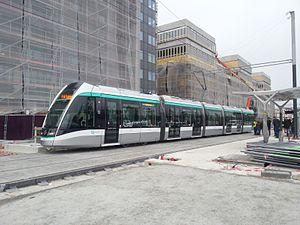
Rame du T8 en essais, Porte de Paris à Saint-Denis en pleine restructuration
La liste des stations du tramway d'Île-de-France propose un aperçu des stations actuellement en service sur les lignes de tramway d'Île-de-France, en France. La première ligne a ouvert en 1992. L'ensemble des lignes, qui ne sont pas toutes en correspondance entre elles, comprend 204 stations, depuis le 14 décembre 2019, date d'extension de la ligne 4 du tramway d'Île-de-France.
Saint-Denis est une commune française limitrophe de Paris, située au nord de la capitale, dans le département de la Seine-Saint-Denis, dont elle est sous-préfecture, en région Île-de-France.